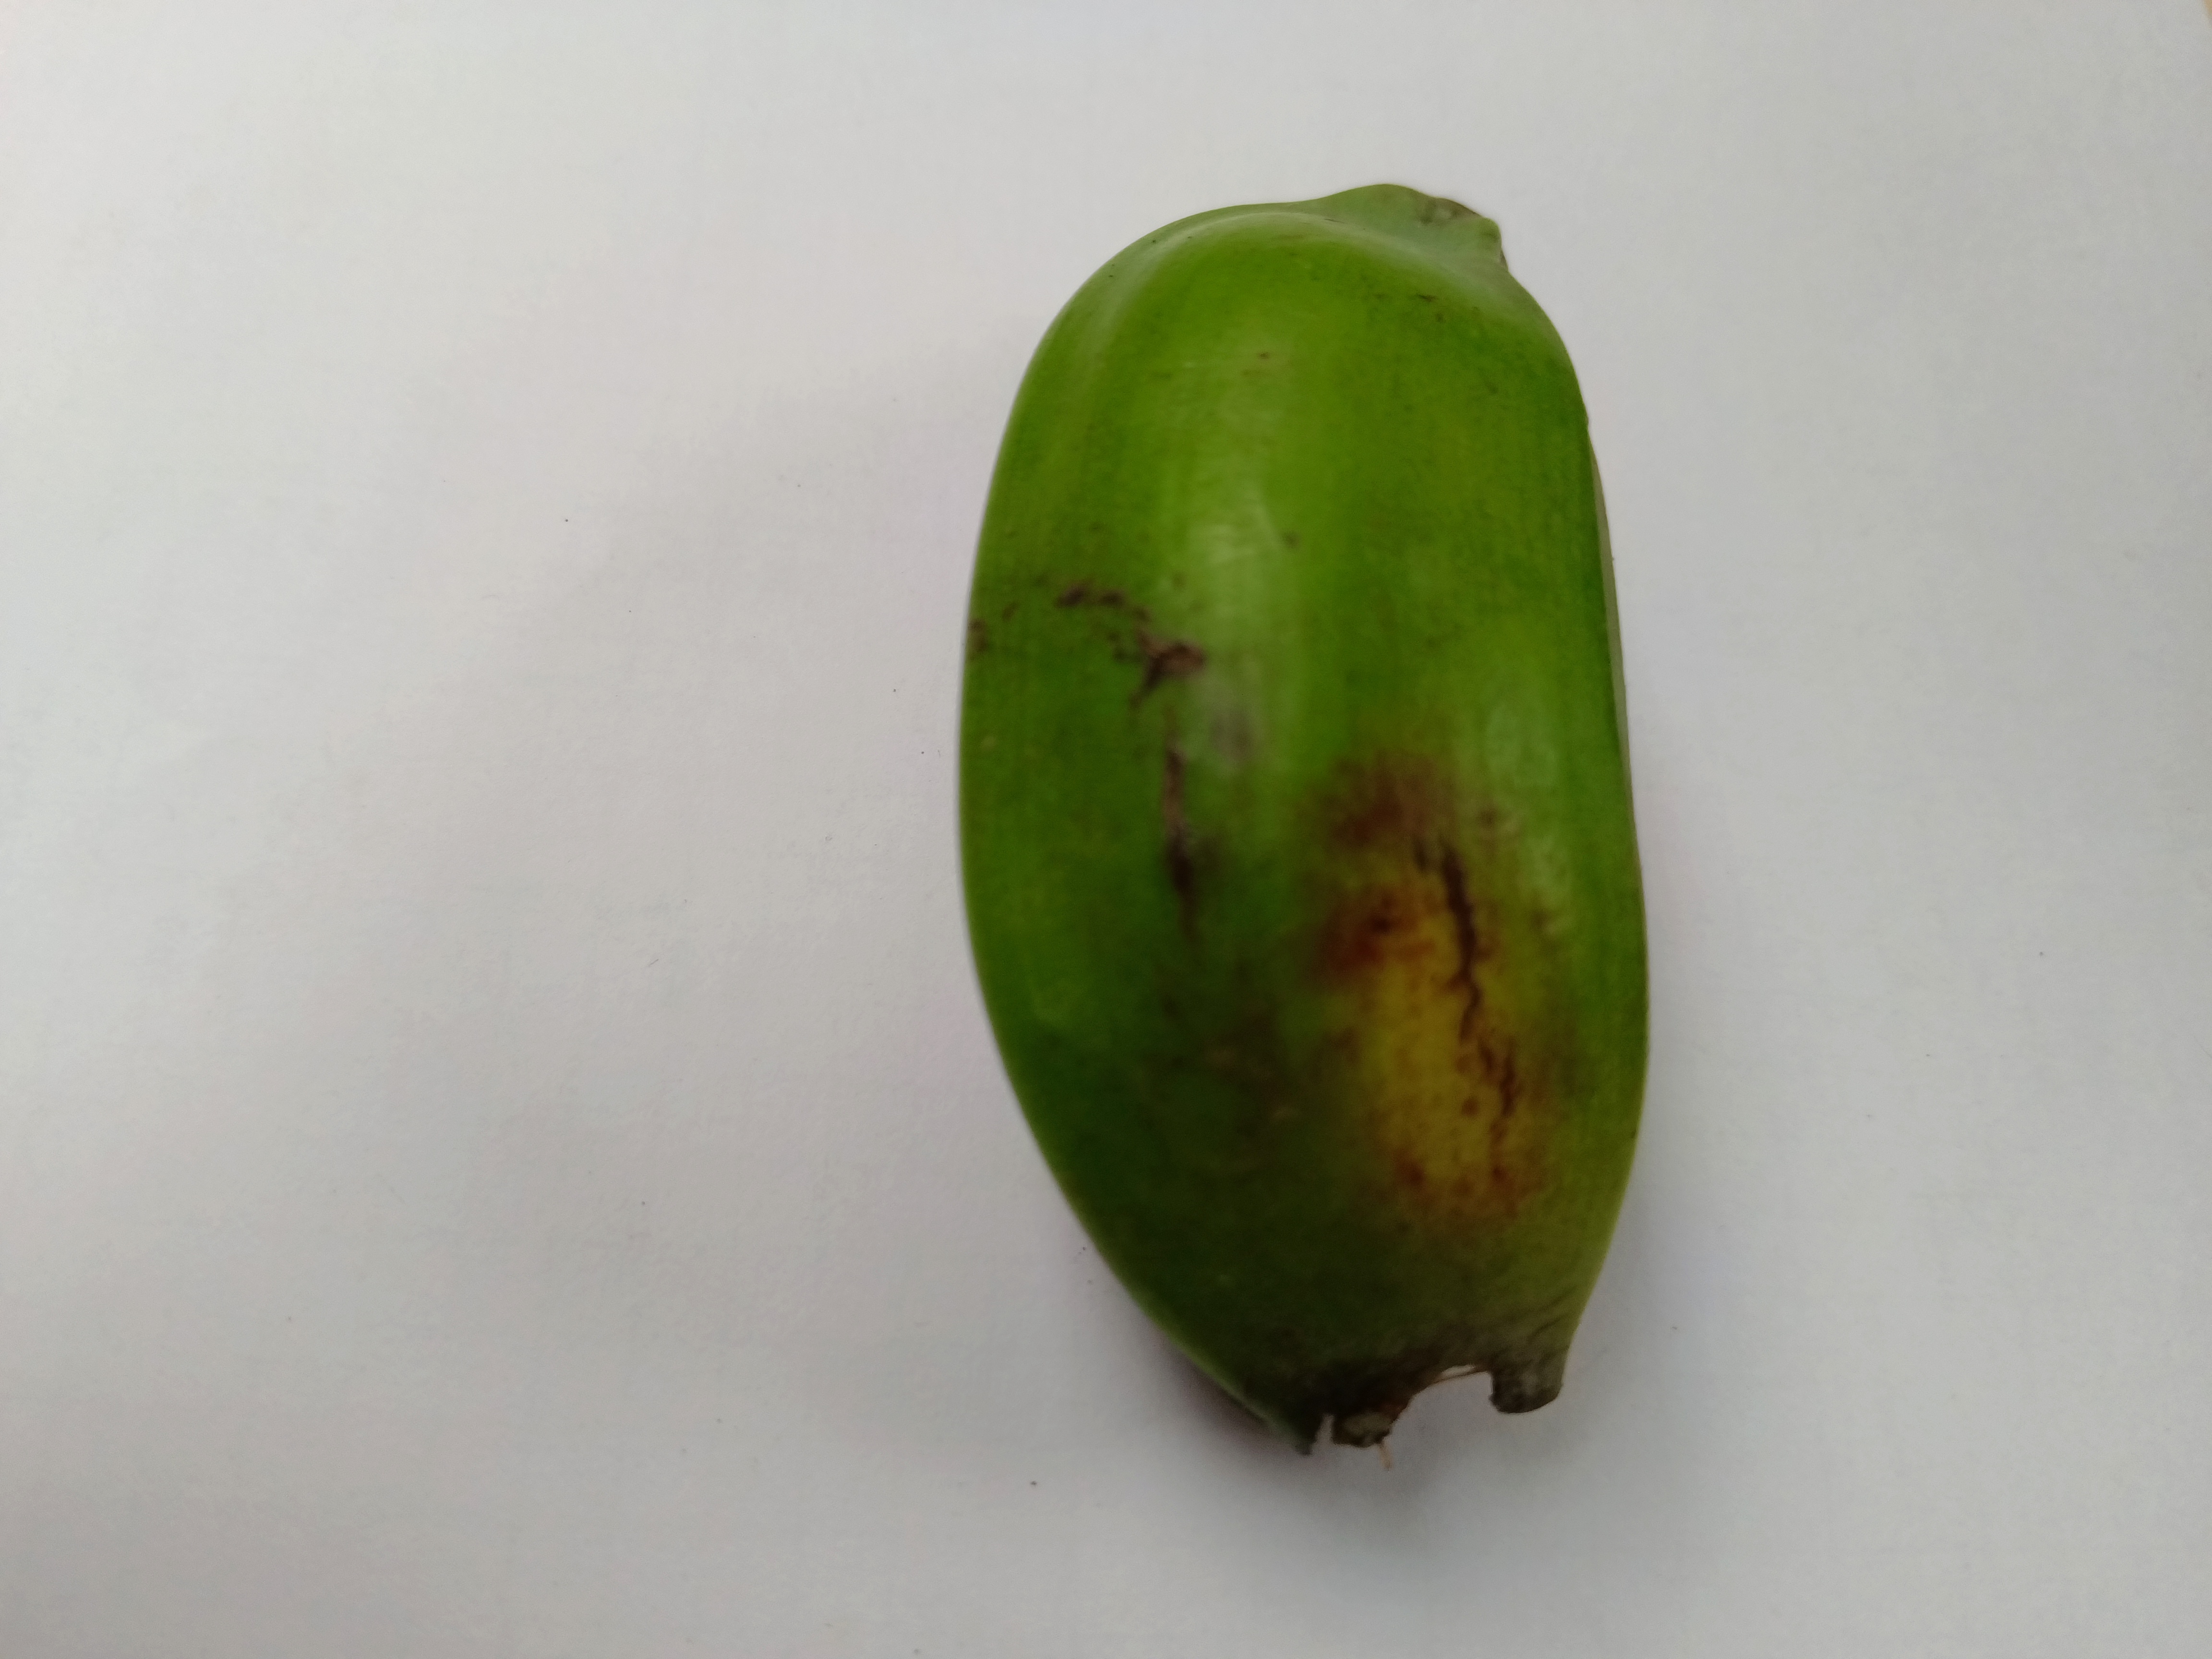
Banana variety: Bichi